Colin Percival

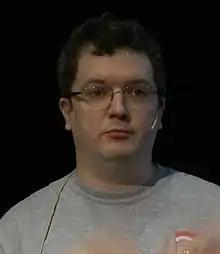
Percival in 2019

Colin A. Percival (born 1980) is a Canadian computer scientist and computer security researcher. He completed his undergraduate education at Simon Fraser University and a doctorate at the University of Oxford. While at university he joined the FreeBSD project, and achieved some notoriety for discovering a security weakness in Intel's hyper-threading technology. Besides his work in delta compression and the introduction of memory-hard functions, he is also known for developing the Tarsnap online backup service, which became his full-time job.